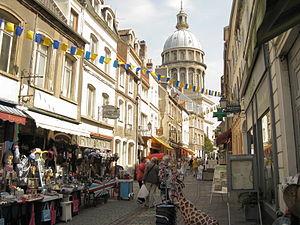
La ville fortifiée de Boulogne-sur-Mer est un quartier de la ville de Boulogne-sur-Mer. Il est le centre historique de la ville, fondé au Moyen Âge.
Boulogne-sur-Mer est une commune française, sous-préfecture du département du Pas-de-Calais en région Hauts-de-France. Ses habitants sont appelés les Boulonnais.